Battle of Matejče

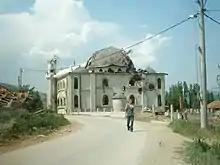
Matejče Mosque destroyed during the battle

On 24 May 2001, in the aftermath of heavy fighting between the insurgents and Macedonian forces in the nearby villages of Vaksince and Slupčane, dozens of NLA insurgents entered Matejče and attacked the local police station.